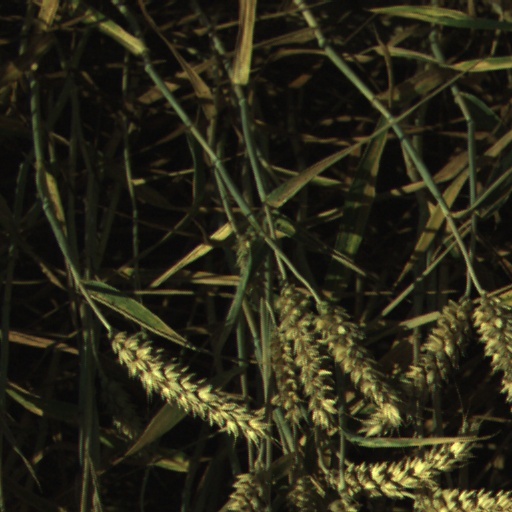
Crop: wheat